Tellef Raabe

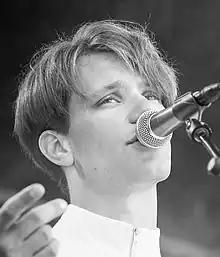
Raabe performing at Stavernfestivalen in 2016

Tellef Solbakk Raabe (born 25 January 1991) is a Norwegian media researcher and artist from Ålesund. He is the older brother of singer Sigrid.